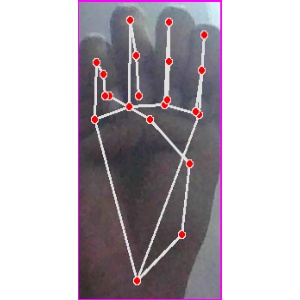
अक्षर: म